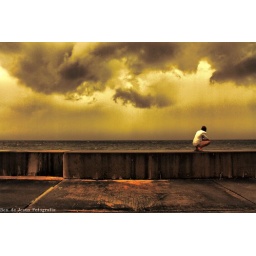
A man sitting by the sea wall at Mall of Asia, Philippines